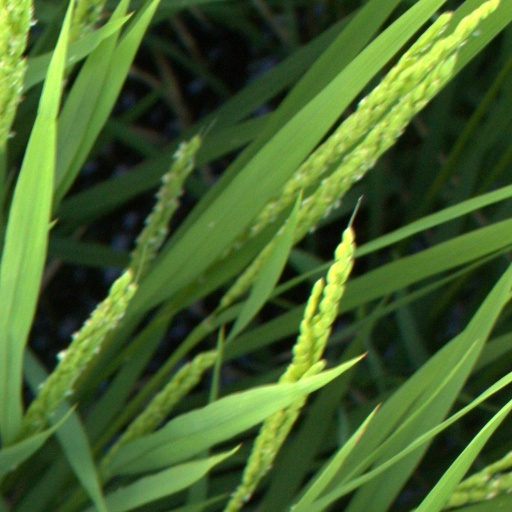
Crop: rice